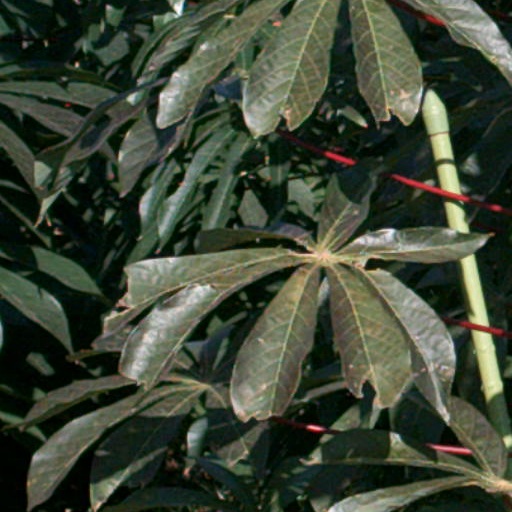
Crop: cassava